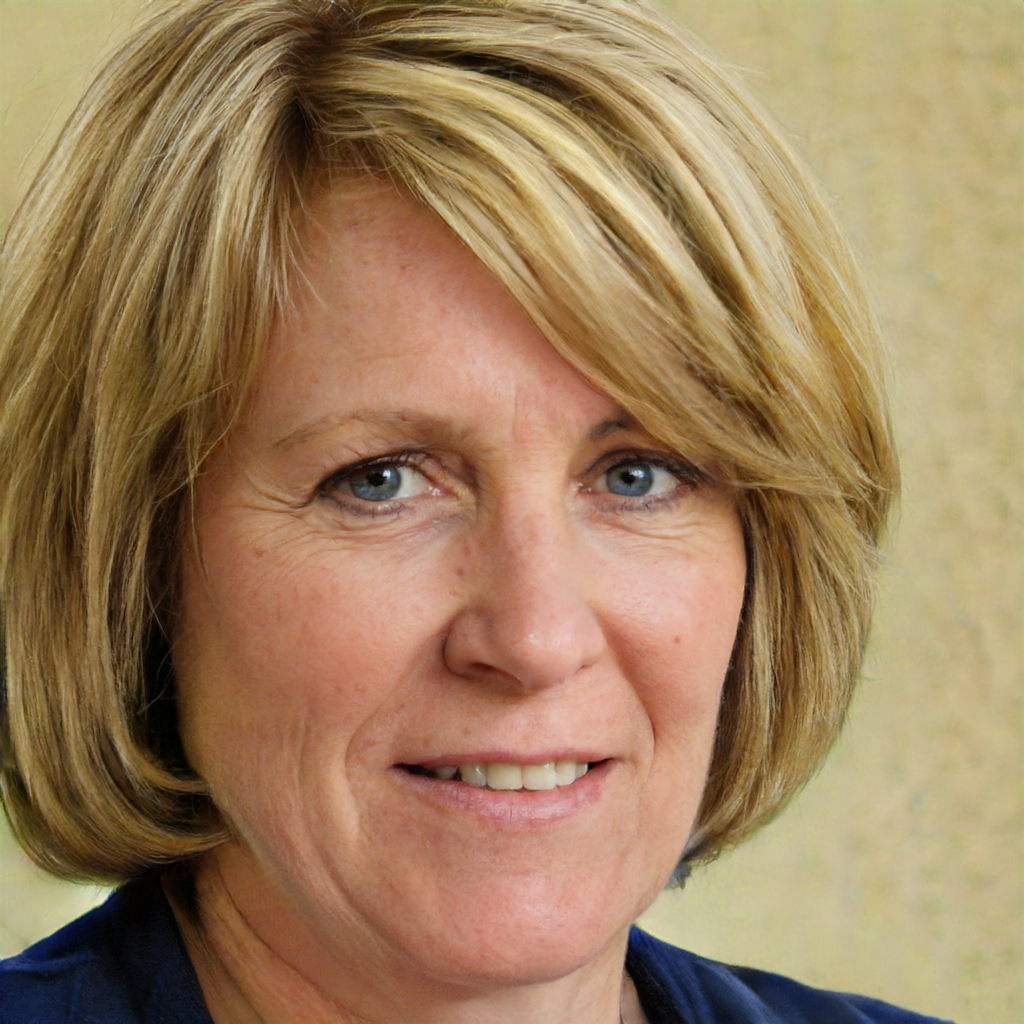
Gender: Female